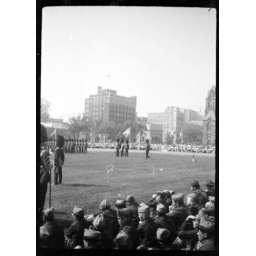
14 parliament field - scottish marching band viewed from sideline - boy scouts in foreground